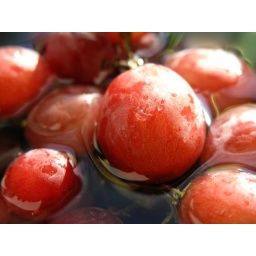
grapes in bowl of water, kitchen